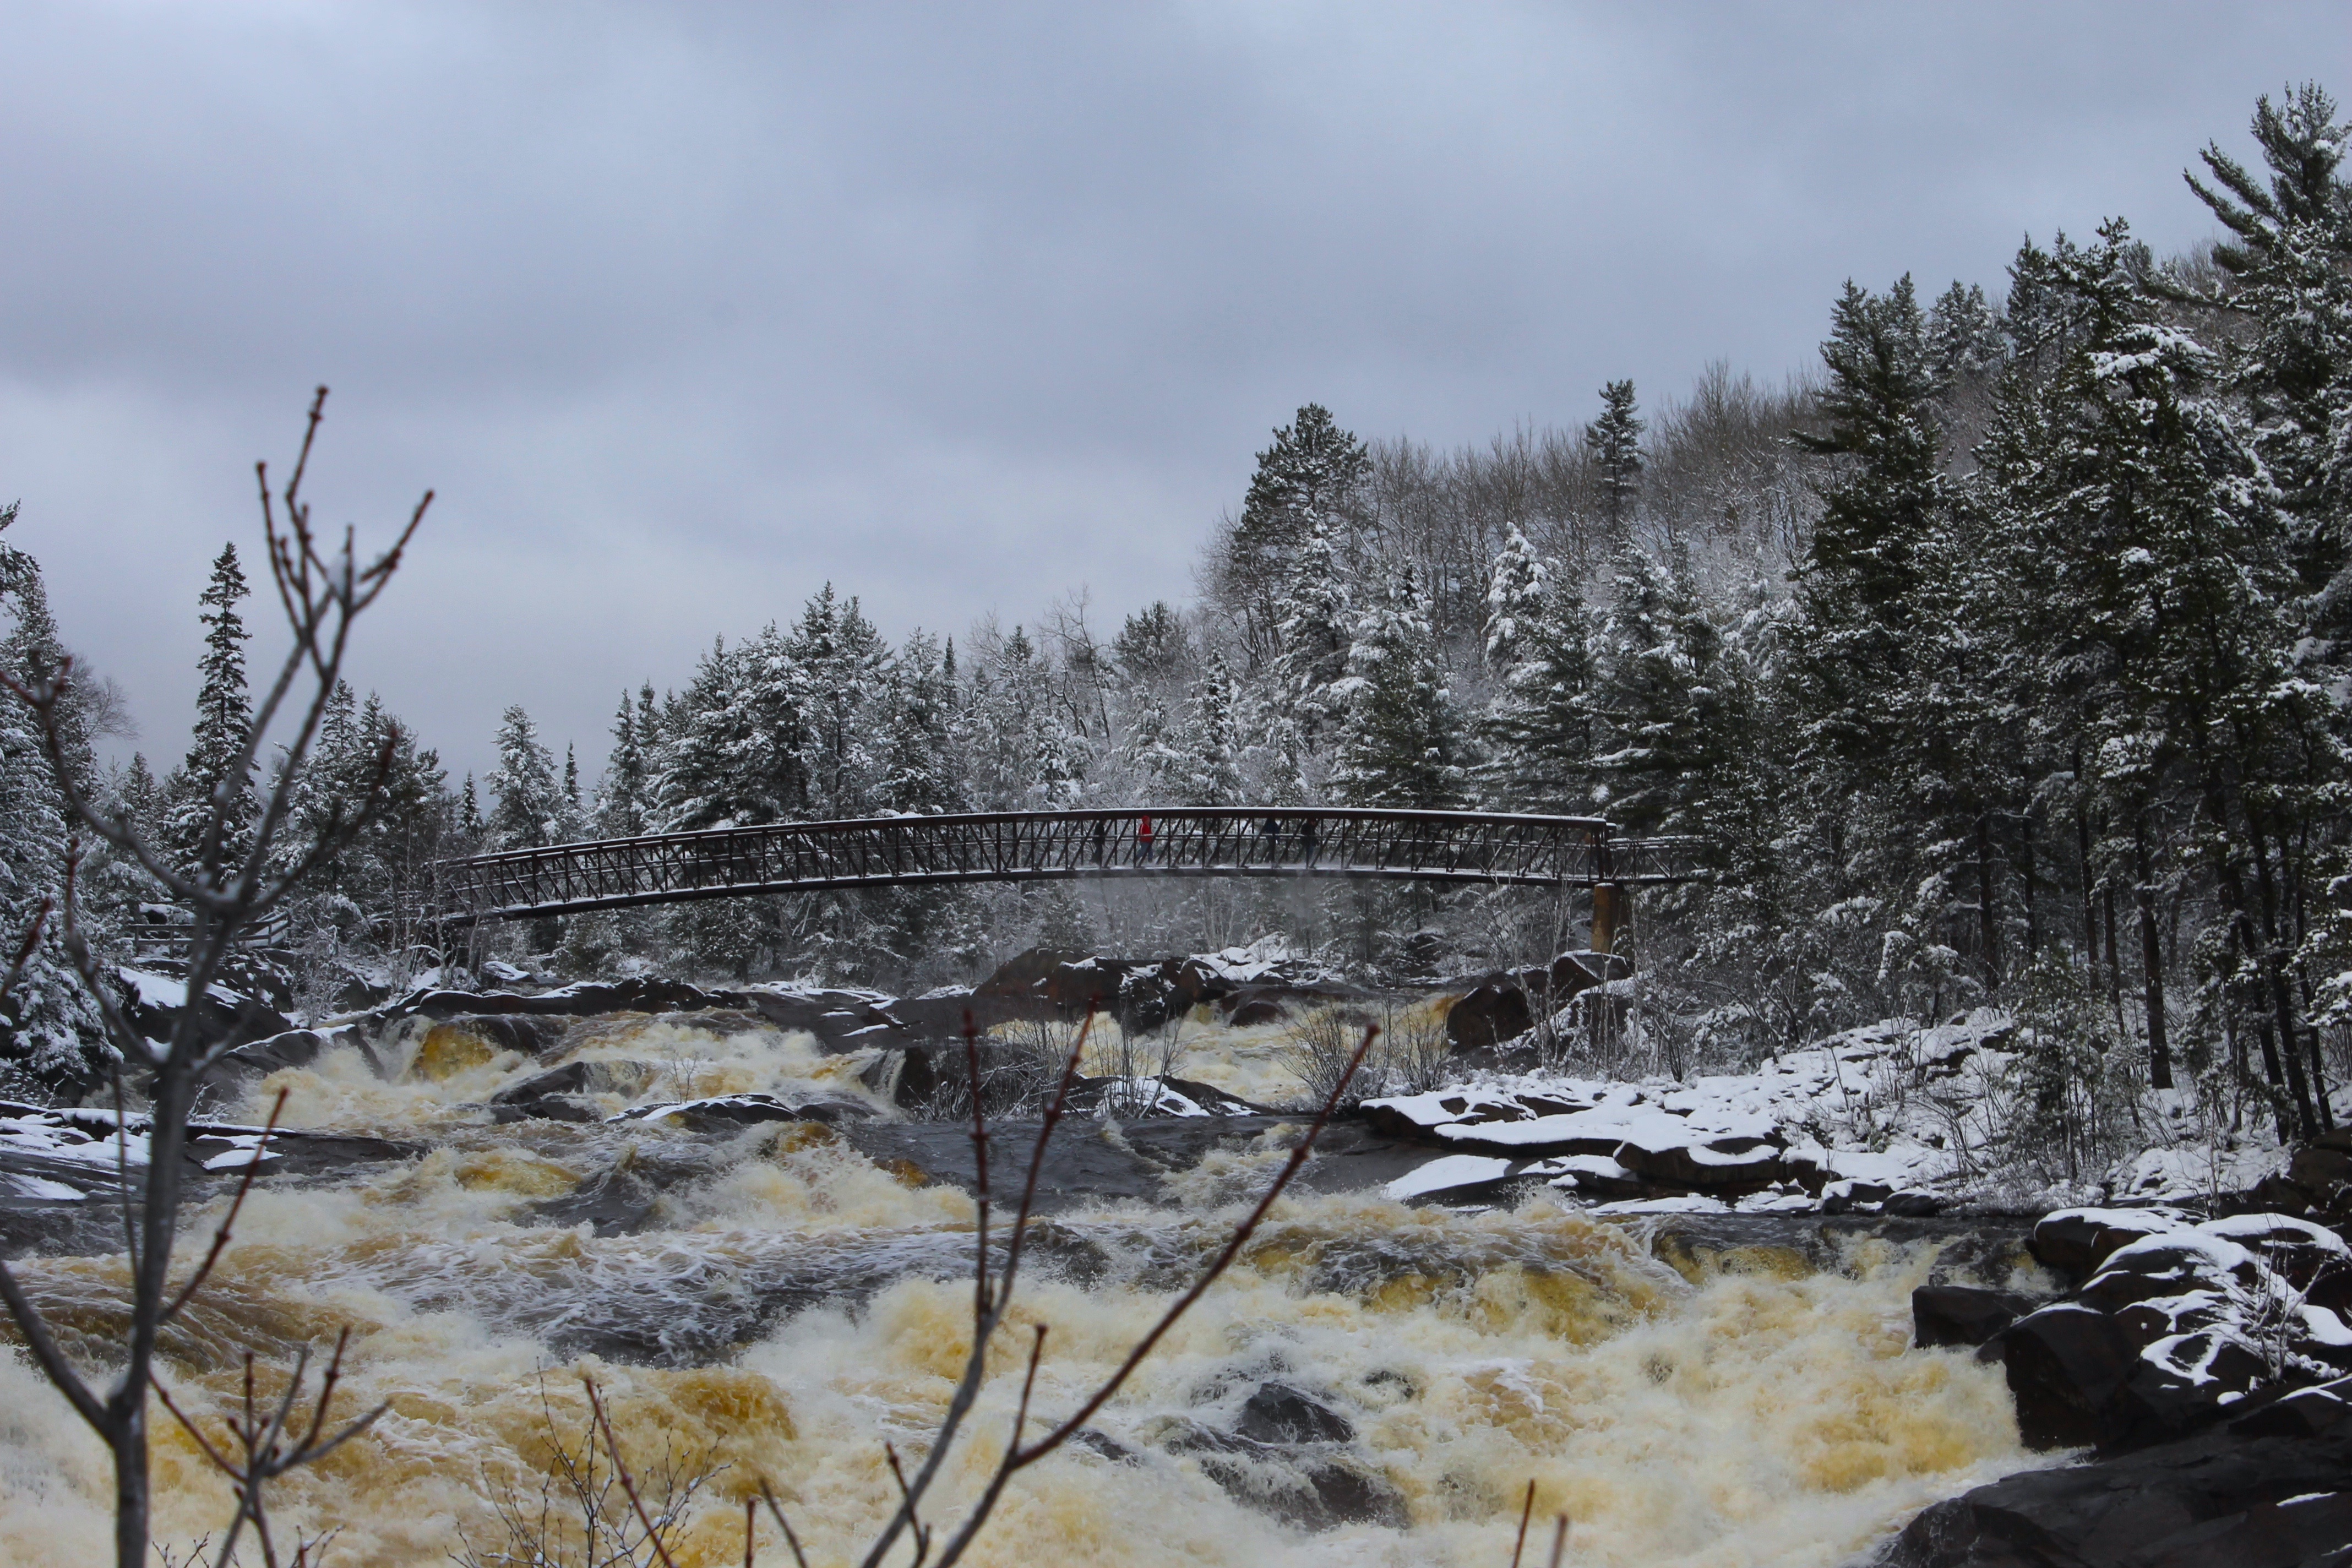
landscape, tree, forest, wilderness, mountain, snow, winter, frost, stream, weather, season, freezing, woody plant, geological phenomenon